West Croydon railway station, Adelaide

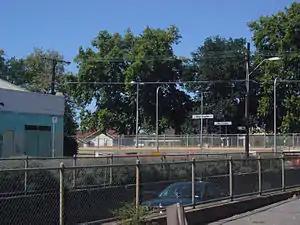
View of the station, January 2008

West Croydon railway station is located on the Grange, Outer Harbor and Port Dock lines. Situated in the western Adelaide suburb of West Croydon, it is 5.1 kilometres from Adelaide station.